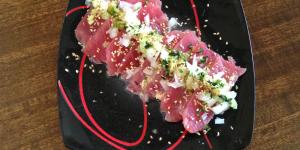
tiradito de atun